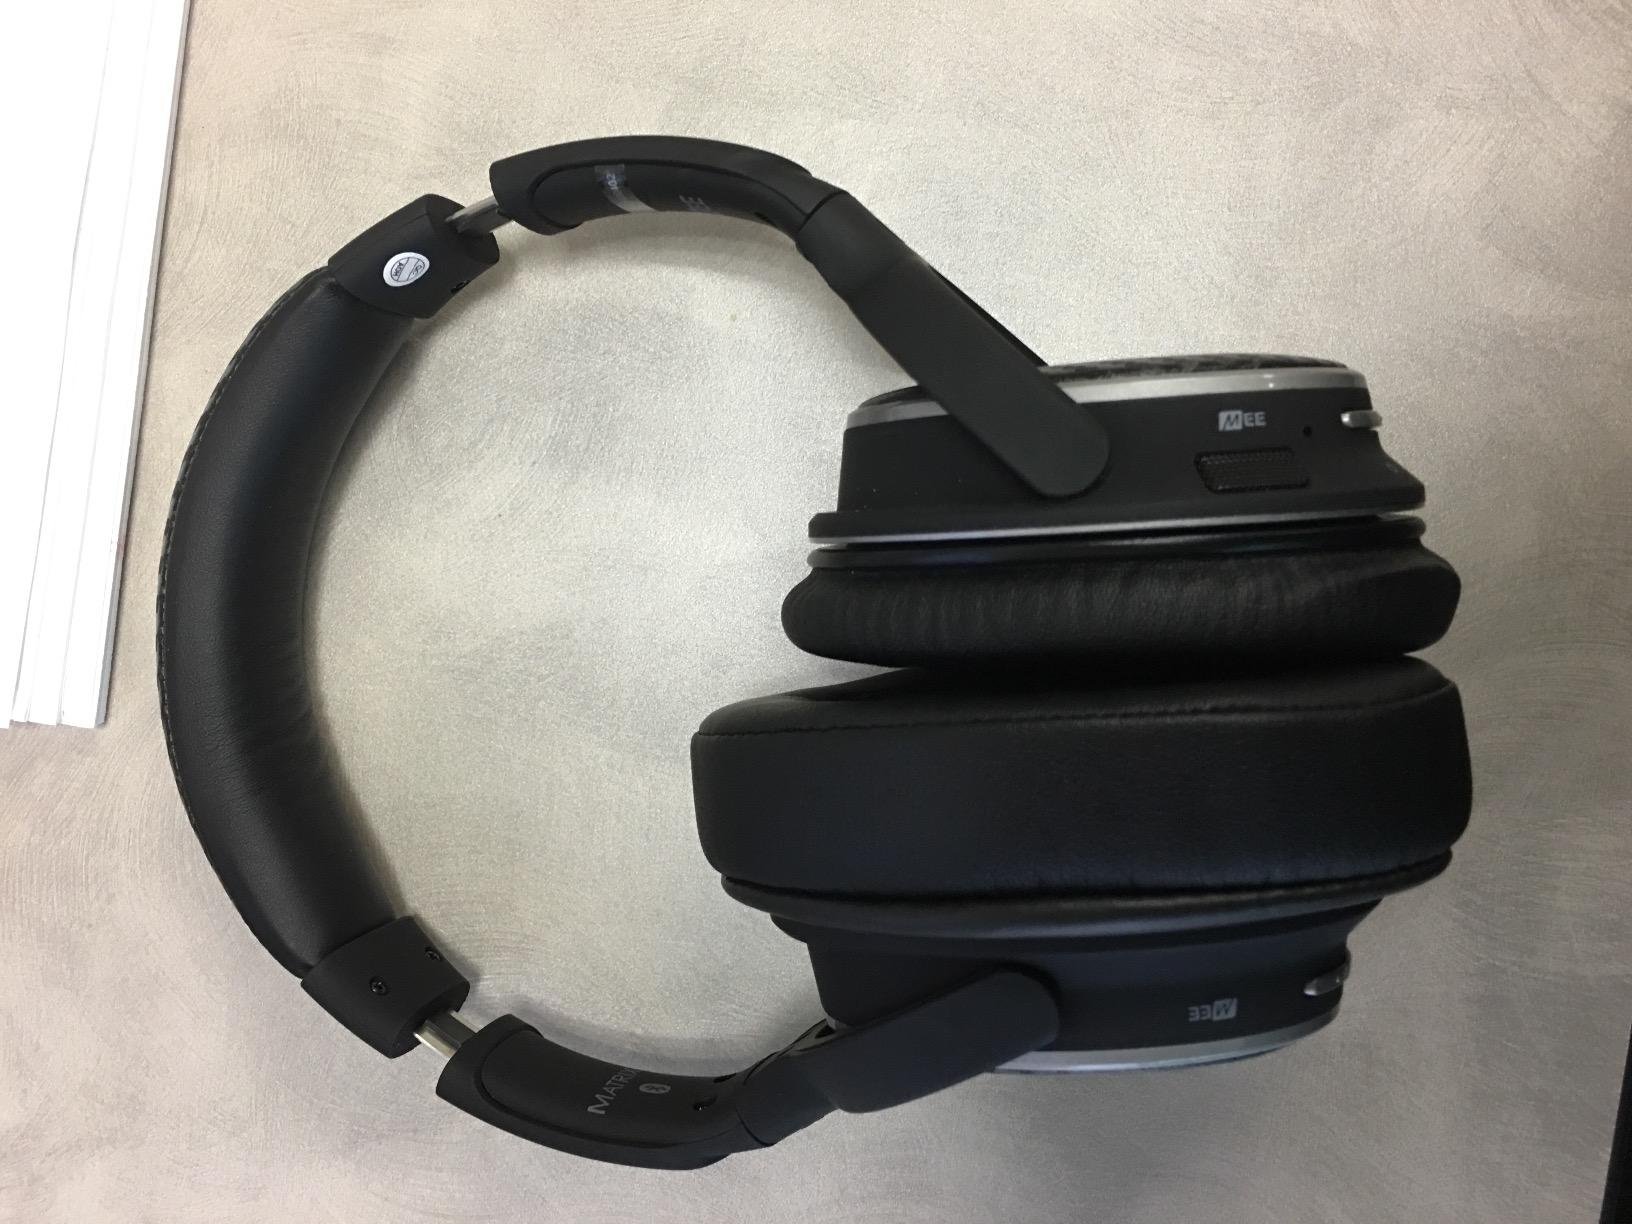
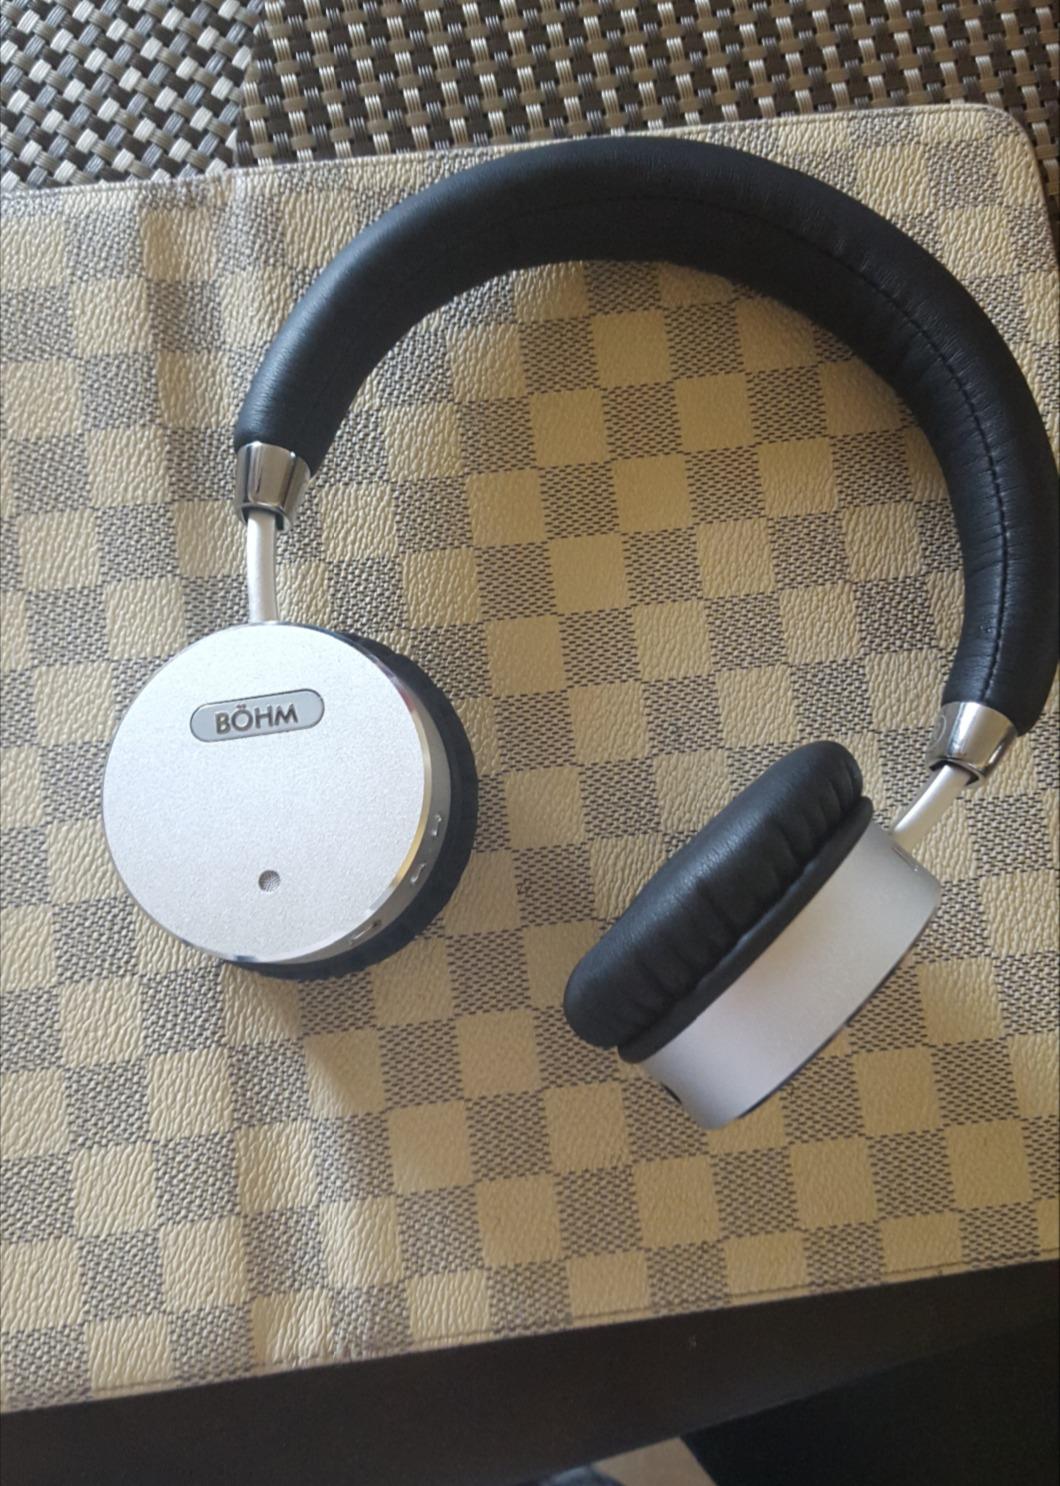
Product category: headphones
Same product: no